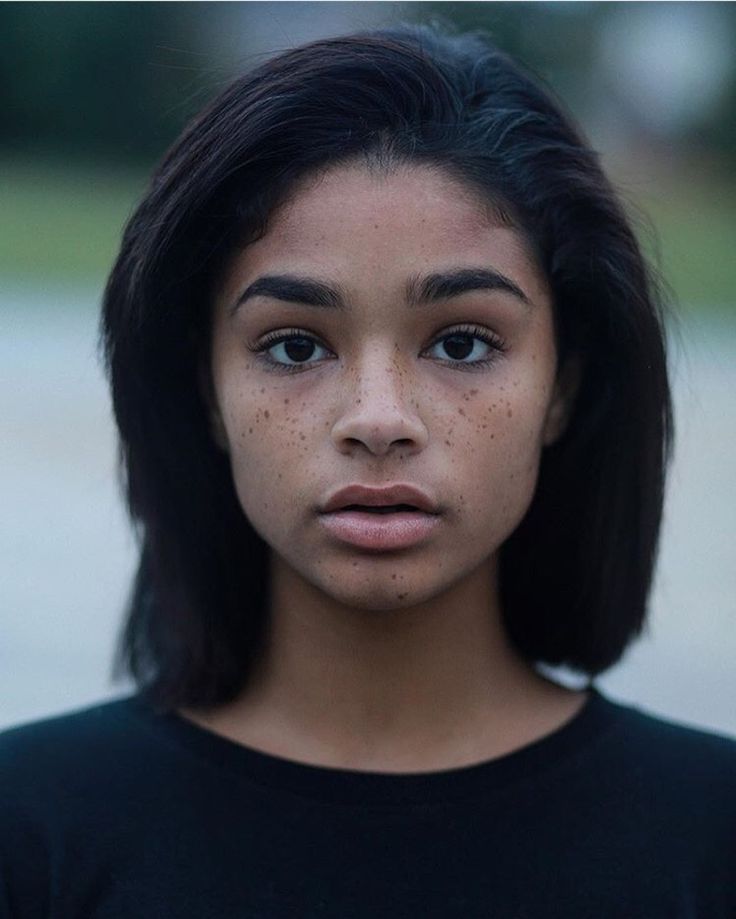
Gender: women